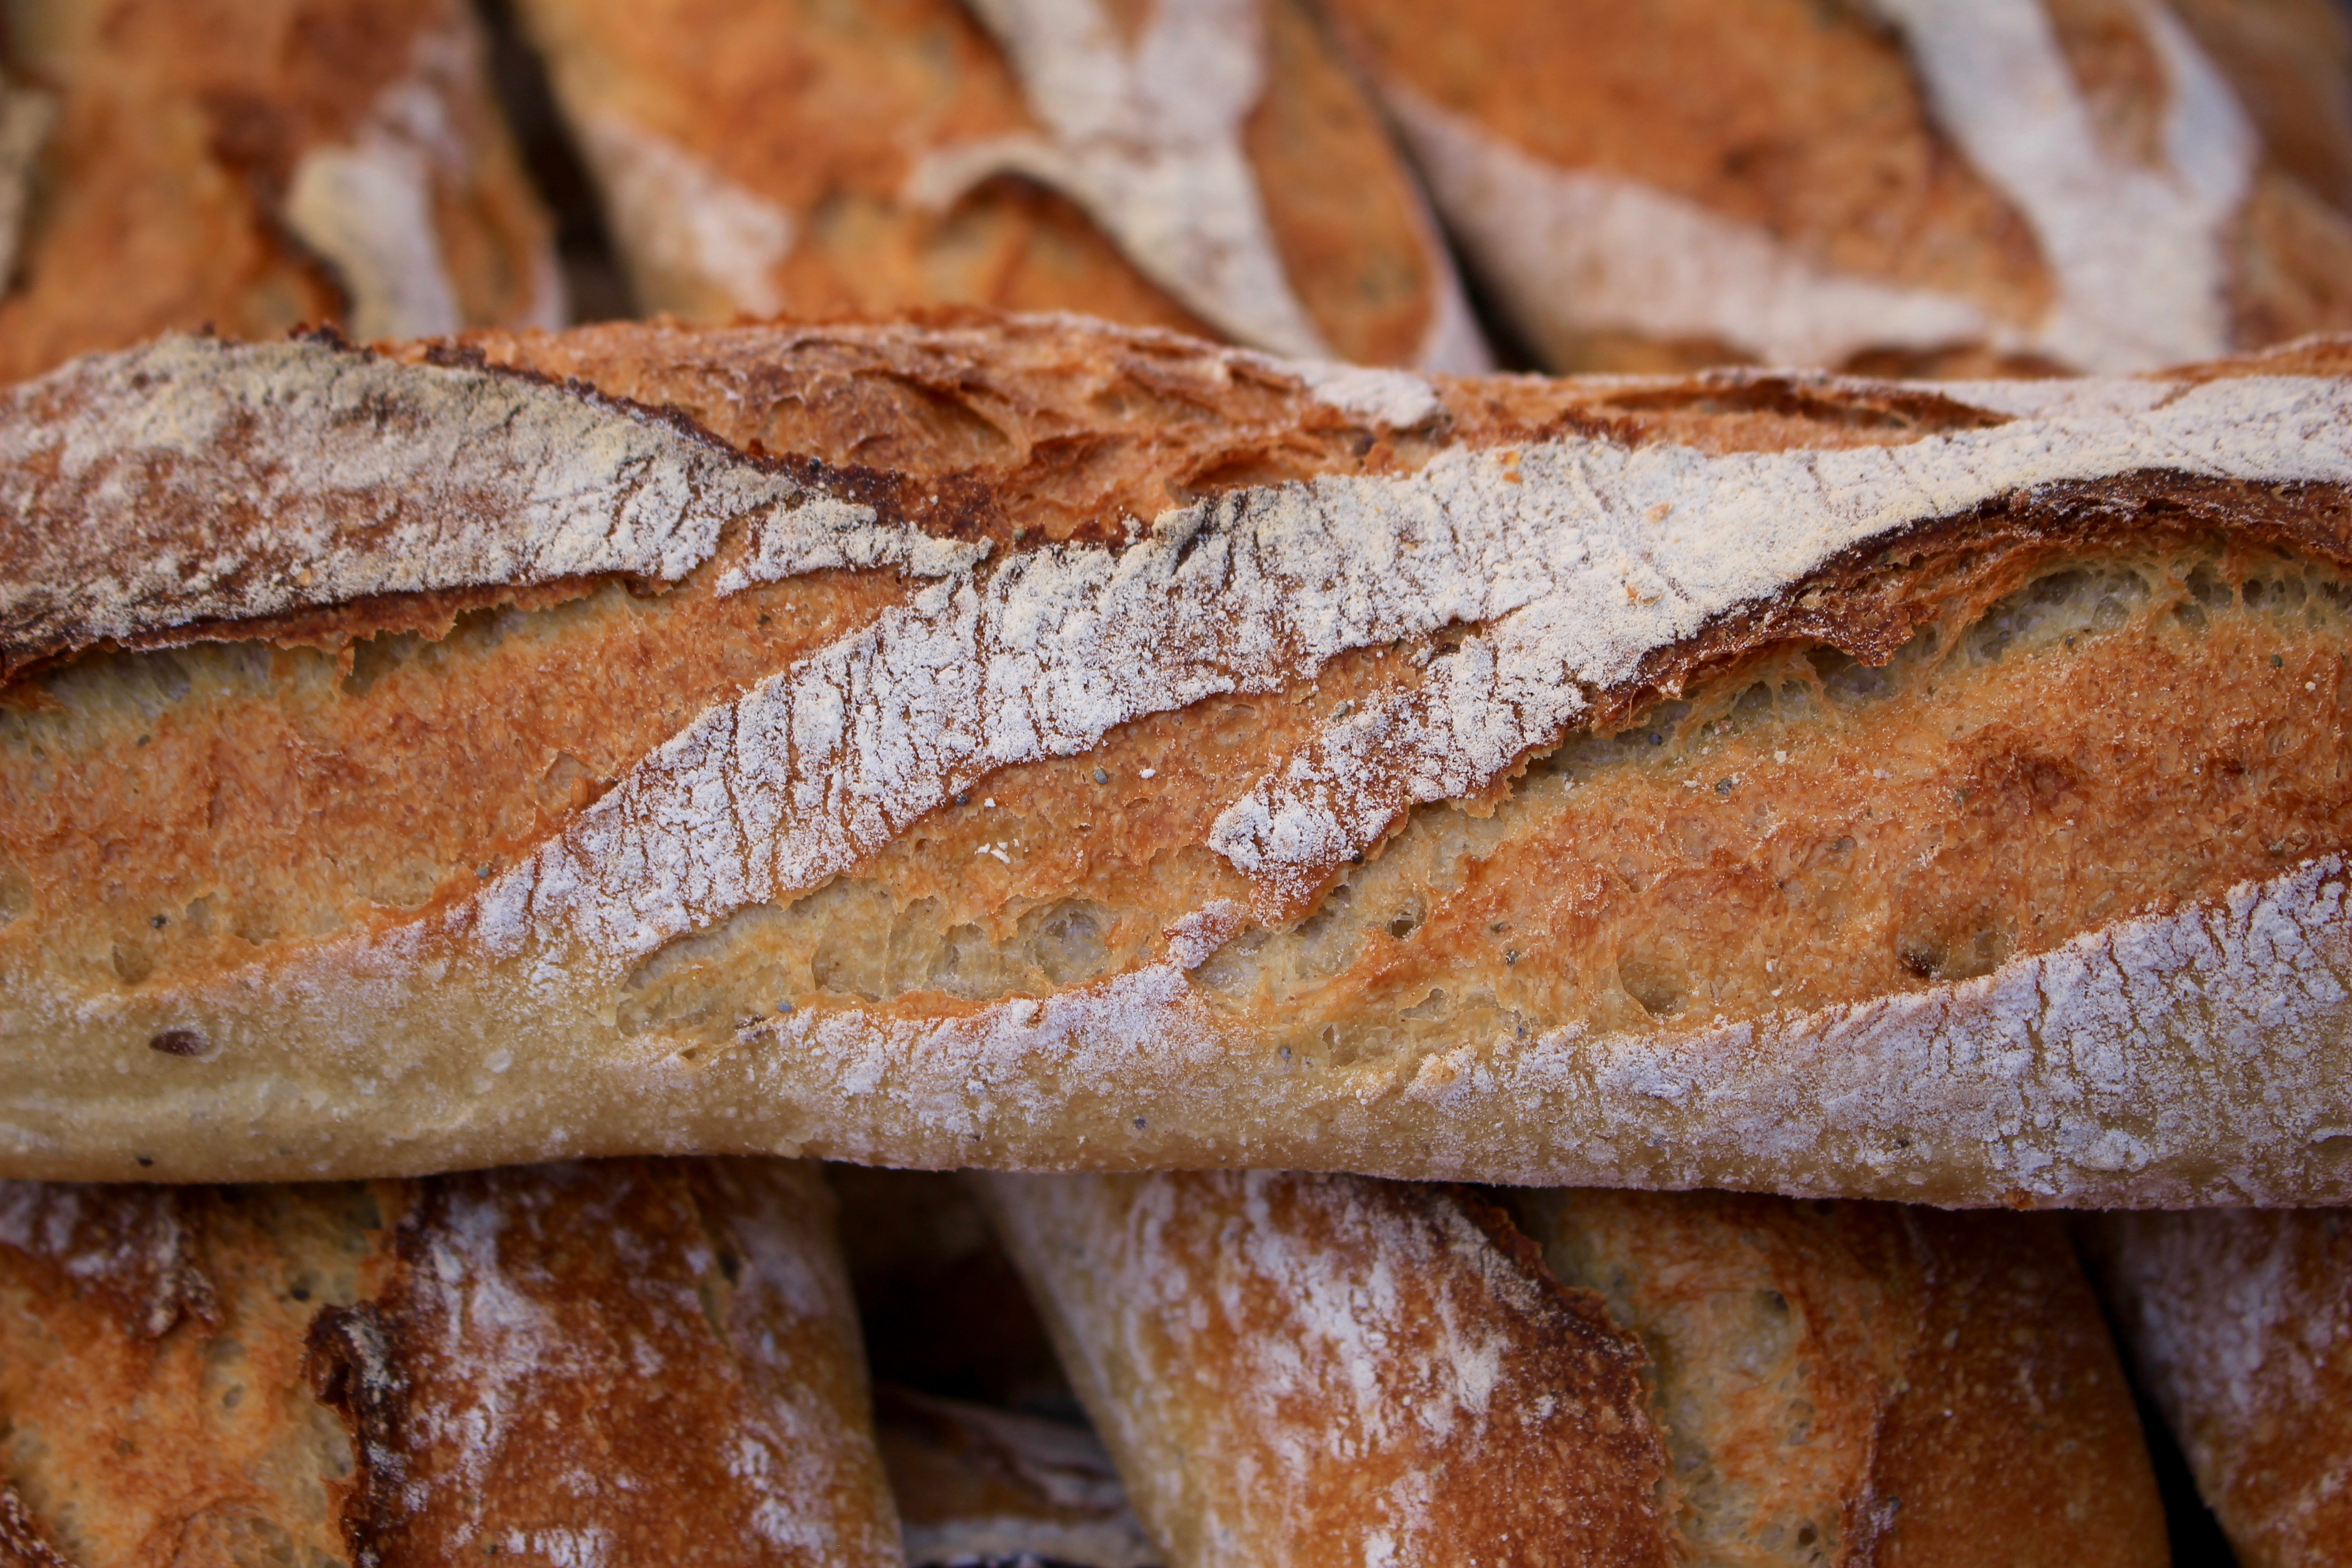
food, baking, bread, baguette, sourdough, rye, ciabatta, baked goods, brown bread, beer bread, rye bread, grass family, snack food, whole grain, sliced bread